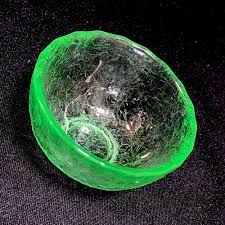
Waste category: glass